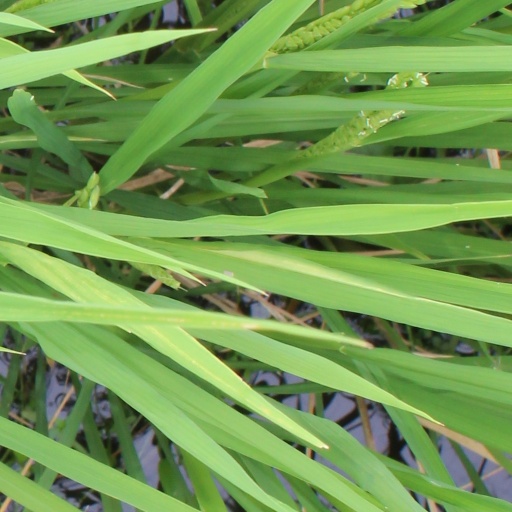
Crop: rice